2017 World Championships in Athletics – Women's 1500 metres

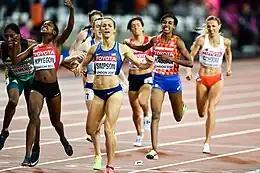
The finish of the final.

The women's 1500 metres at the 2017 World Championships in Athletics was held at the London Olympic Stadium on and 7 August.